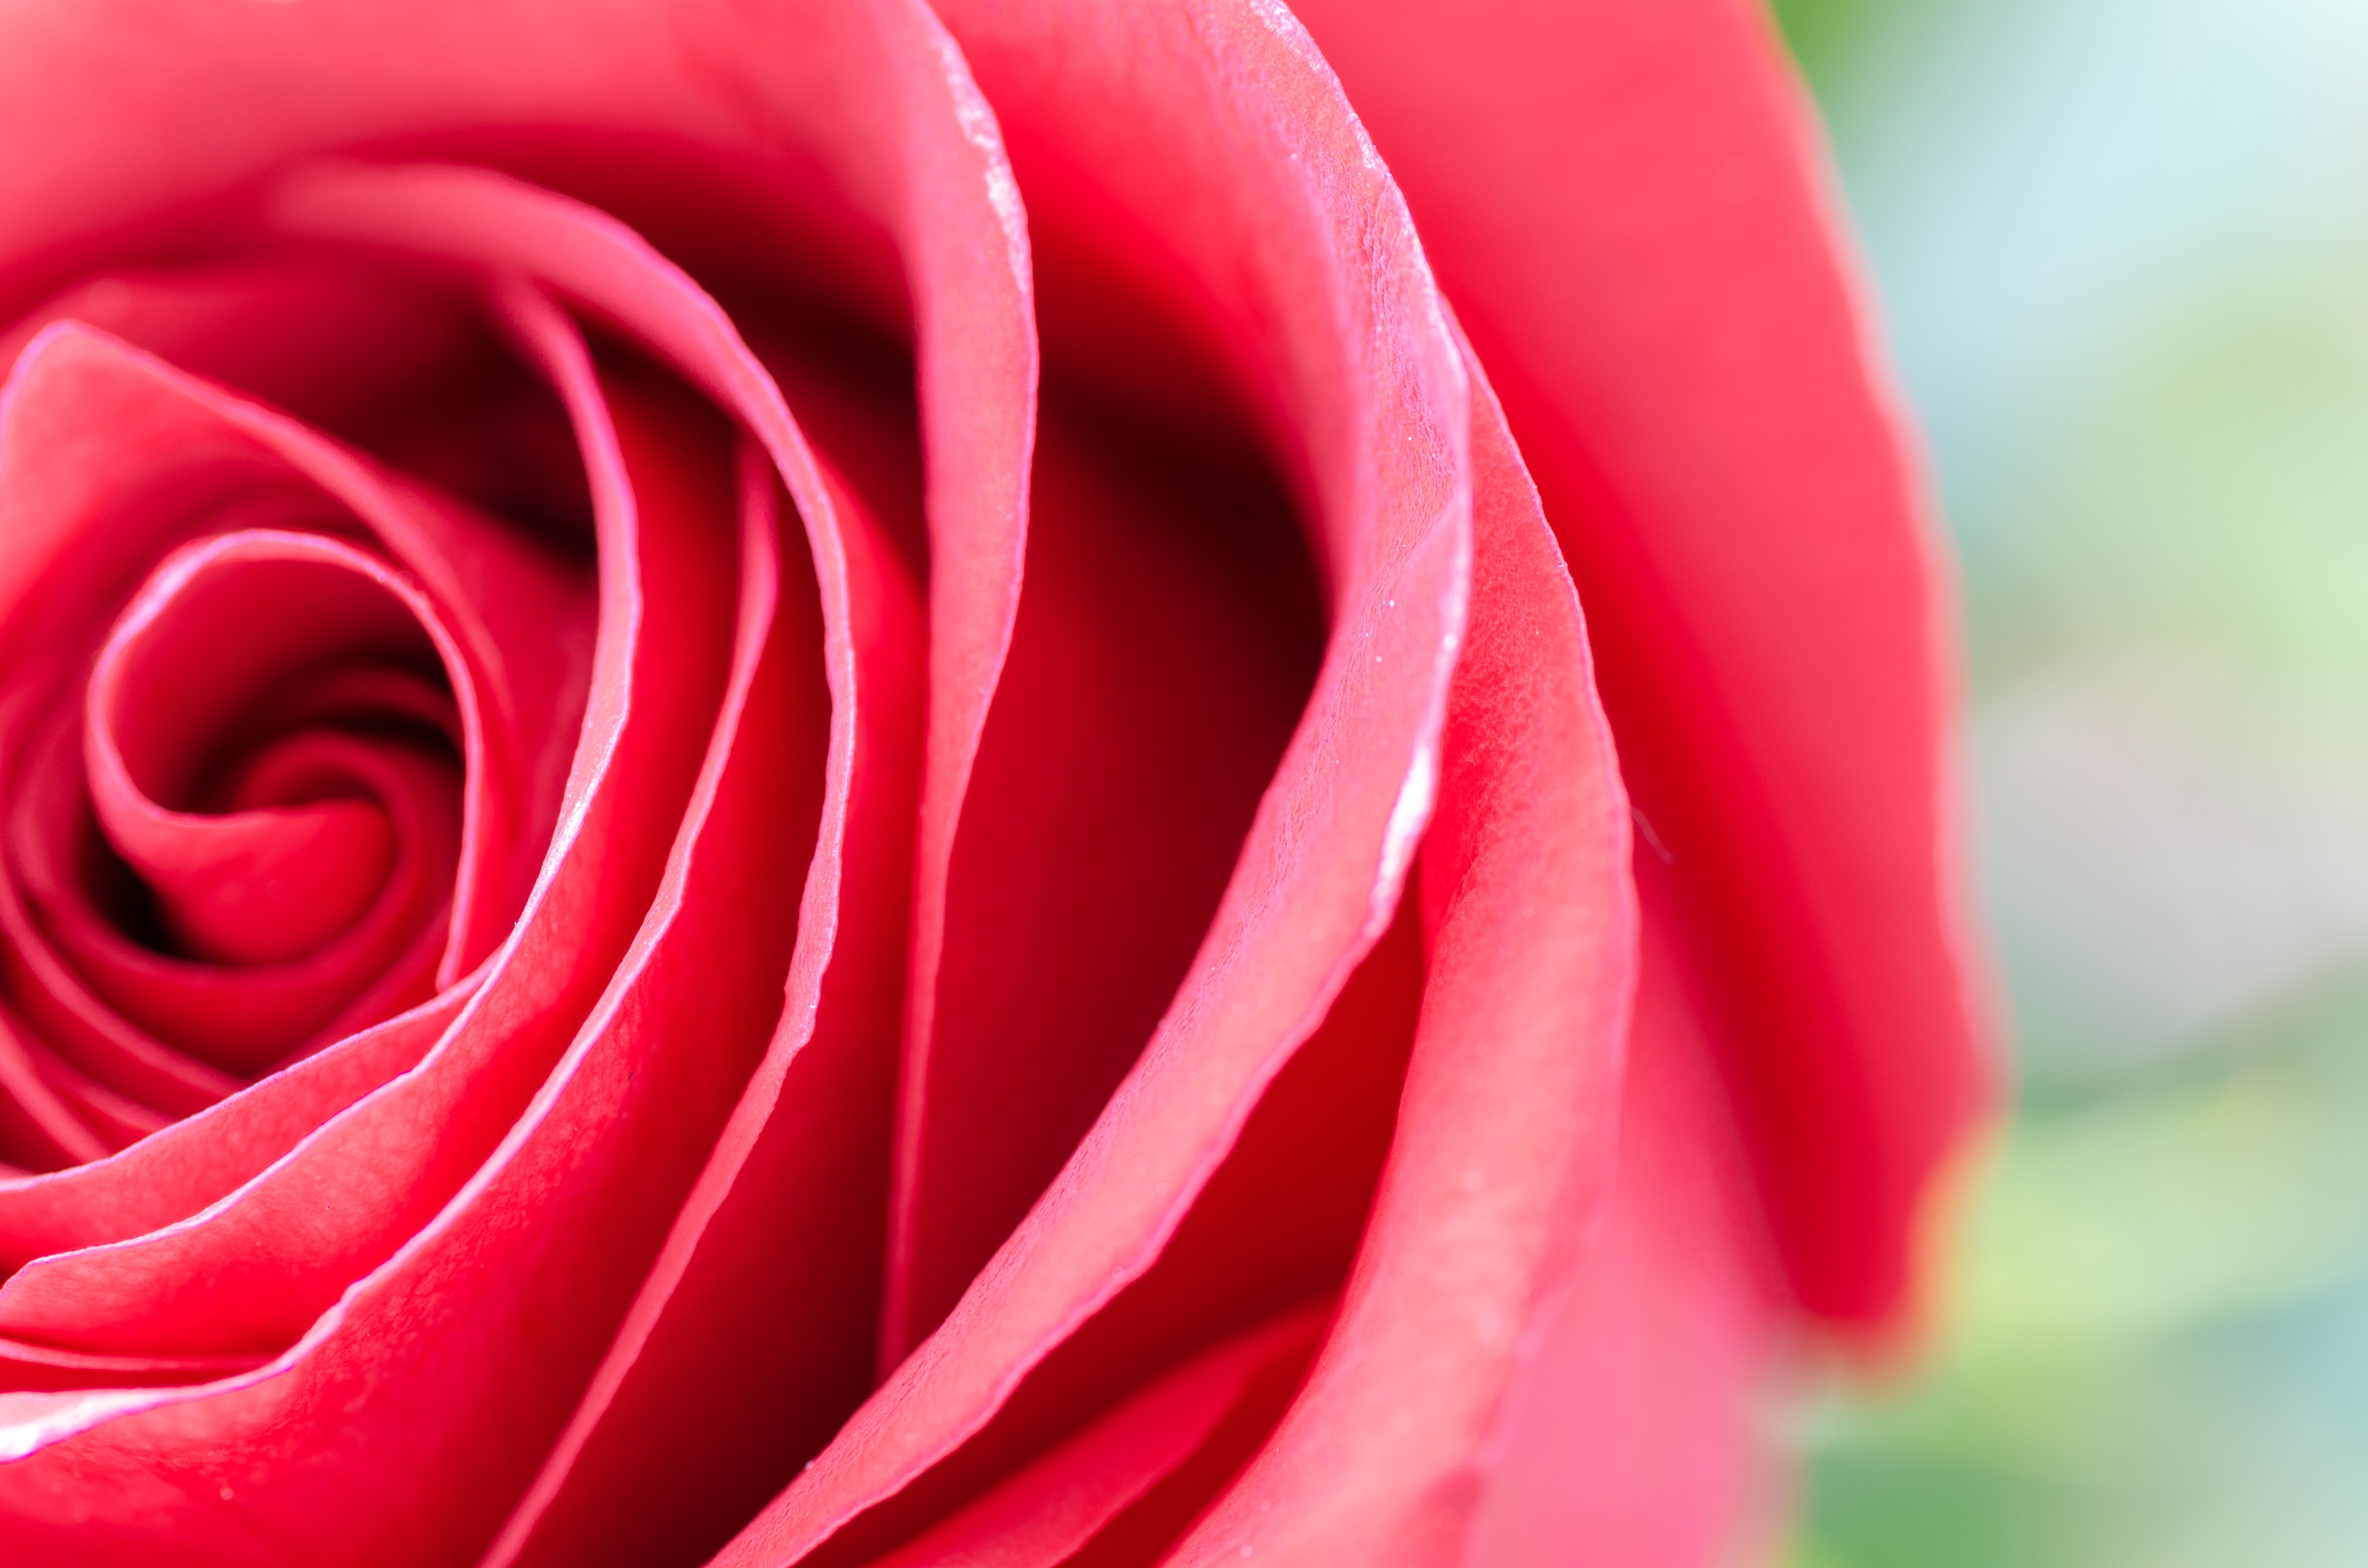
garden roses, red, rose, petal, pink, flower, close up, rose family, plant, macro photography, floribunda, flowering plant, Hybrid tea rose, botany, rose order, china rose, photography, camellia, magenta, Colorfulness, still life photography, perennial plant, theaceae